Nikolaos Doumpiotis

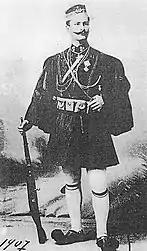
Doumpiotis during the Macedonian Struggle.

He was born in Atalanti in about 1866 and was descended from the Doumpiotis family (from Doumpia in Chalkidiki). His father Ioannis Doumpiotis took part with Tsamis Karatasos in the 1854 Macedonian rebellion. In 1882 he enlisted as a volunteer in the Hellenic army. He participated in the Greco-Turkish War of 1897 as a second lieutenant of the 4th Infantry Regiment. In 1907, he joined the Greek Struggle for Macedonia with the rank of captain and the "nom de guerre" "Kapetan Amyntas." His force would replace that of Tellos Agras. His area of responsibility included Veroia, Vodena and Naousa, where he fought against Bulgarian komitadjis. He participated in the Balkan Wars as a major. He retired in 1923 as a major general.